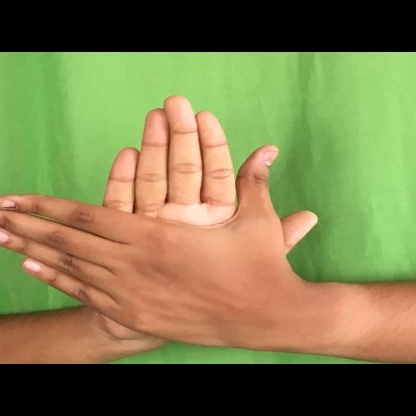
Mudra: Chakra